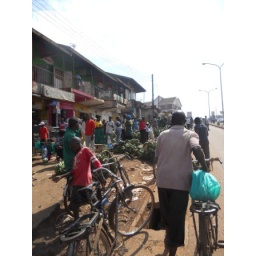
market place on the main road near my house